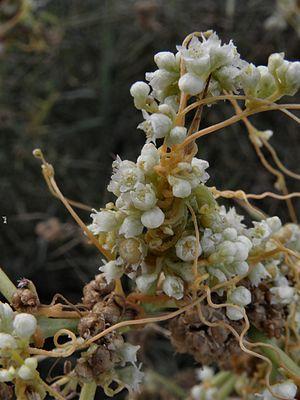
Certains végétaux ont évolué avec différentes adaptations nutritives inhabituelles au cours du temps. Les végétaux hétérotrophes sont des végétaux qui utilisent uniquement ou en partie une source de carbone organique pour se développer, contrairement aux végétaux autotrophes, les plus communs, qui utilisent le carbone inorganique et l'eau pour se développer, souvent par le processus de photosynthèse.